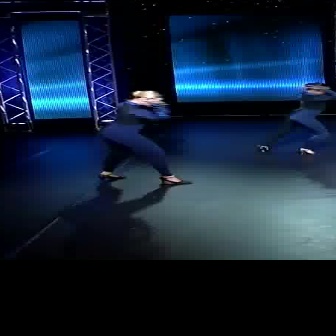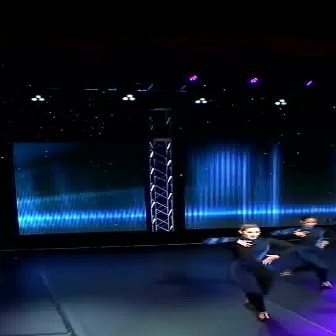
  Please identify the target specified by the bounding box [96,89,192,184] in the first image and locate it in the second image. Return the coordinates in [x_min,y_min,x_max,y_max] format.
Answer: [199,223,297,321]